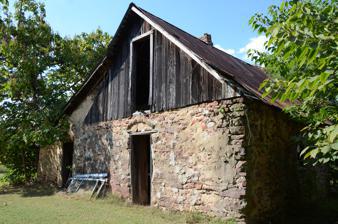
Building: Hoofman Farmstead Barn
Country: United States of America
Year built: 1920
United States historic place Hoofman Farmstead Barn U.S. National Register of Historic Places Location in Arkansas Show map of Arkansas Location in United States Show map of the United States Nearest city Searcy, Arkansas Coordinates 35°18′30″N 91°41′52″W / 35.30833°N 91.69778°W / 35.30833; -91.69778 Area less than one acre Built 1920 ( 1920 ) Architectural style Vernacular saltbox-plan barn MPS White County MPS NRHP reference No. 91001188 Added to NRHP July 22, 1992 The Hoofman Farmstead Barn is a historic barn in rural White County, Arkansas .  It is located north of Searcy , on the west side of Salem Church Road.  It is a stone structure, 1 + 1 ⁄ 2 stories in height, with a wood-frame gabled roof.  It is basically rectangular, with a stone shed-roof extension on one side, giving it a saltbox profile.  Built about 1920, it is the largest and possibly oldest historic stone structure in the county.  It was built to serve as a large root cellar. The barn was listed on the National Register of Historic Places in 1992. See also National Register of Historic Places listings in White County, Arkansas References